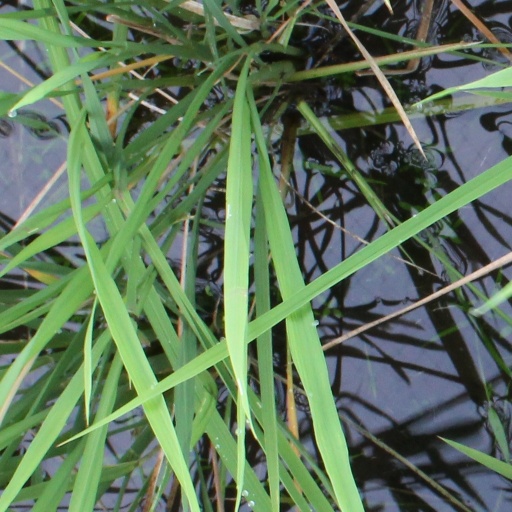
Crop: rice